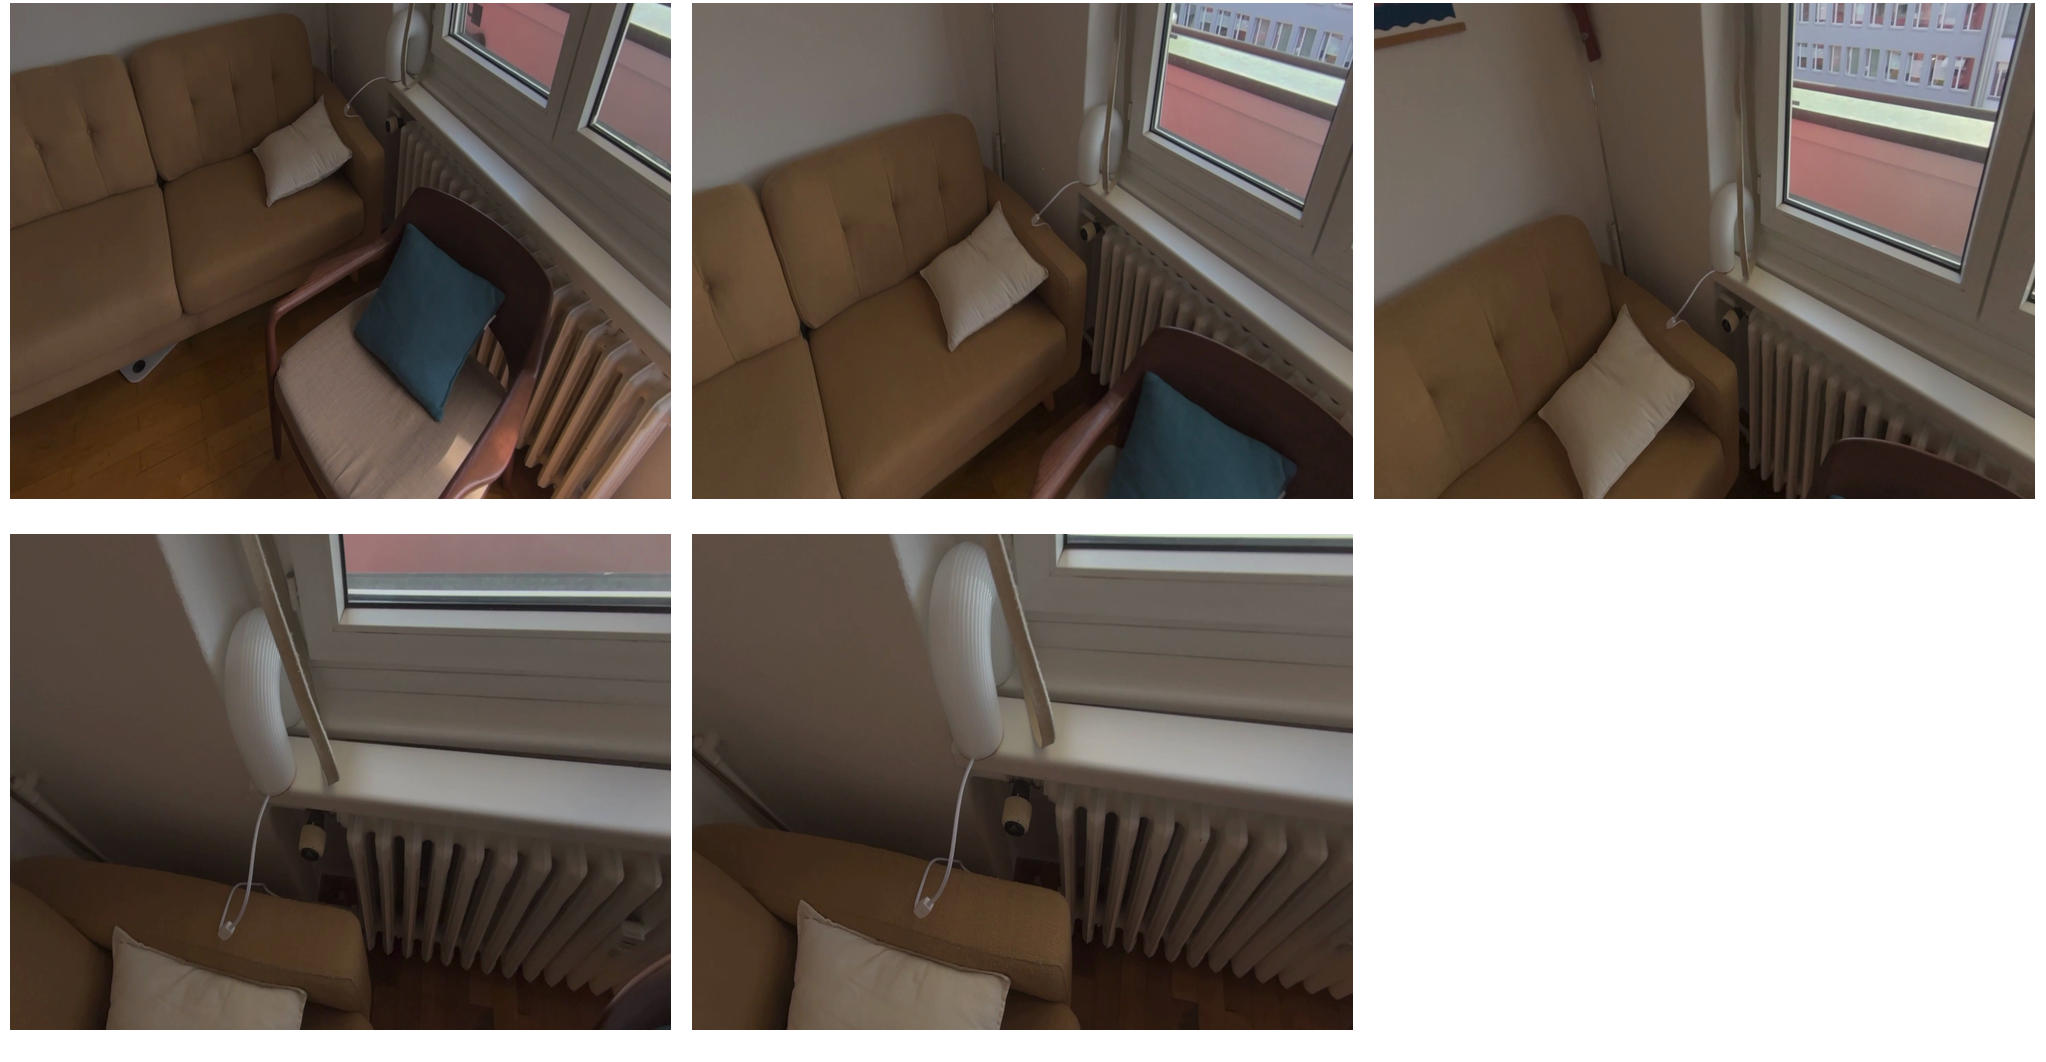Task instruction: Adjust the radiator.
Answer: {"task_instruction": "Adjust the radiator.", "nodes": ["knob", "radiator"], "edges": [{"functional_relationship": "adjust", "object1": "knob", "object2": "radiator", "spatial_relations": ["higher_than", "right_of", "in_front_of"], "is_touching": true}], "action_type": "rotate", "function_type": "parameter_adjustment"}